Kathryn Mary Murphy

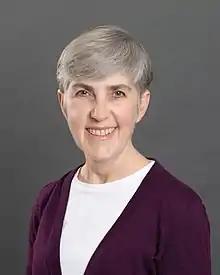

Kathryn Mary Murphy is a Canadian neuroscientist and professor who studies development and plasticity of the brain.